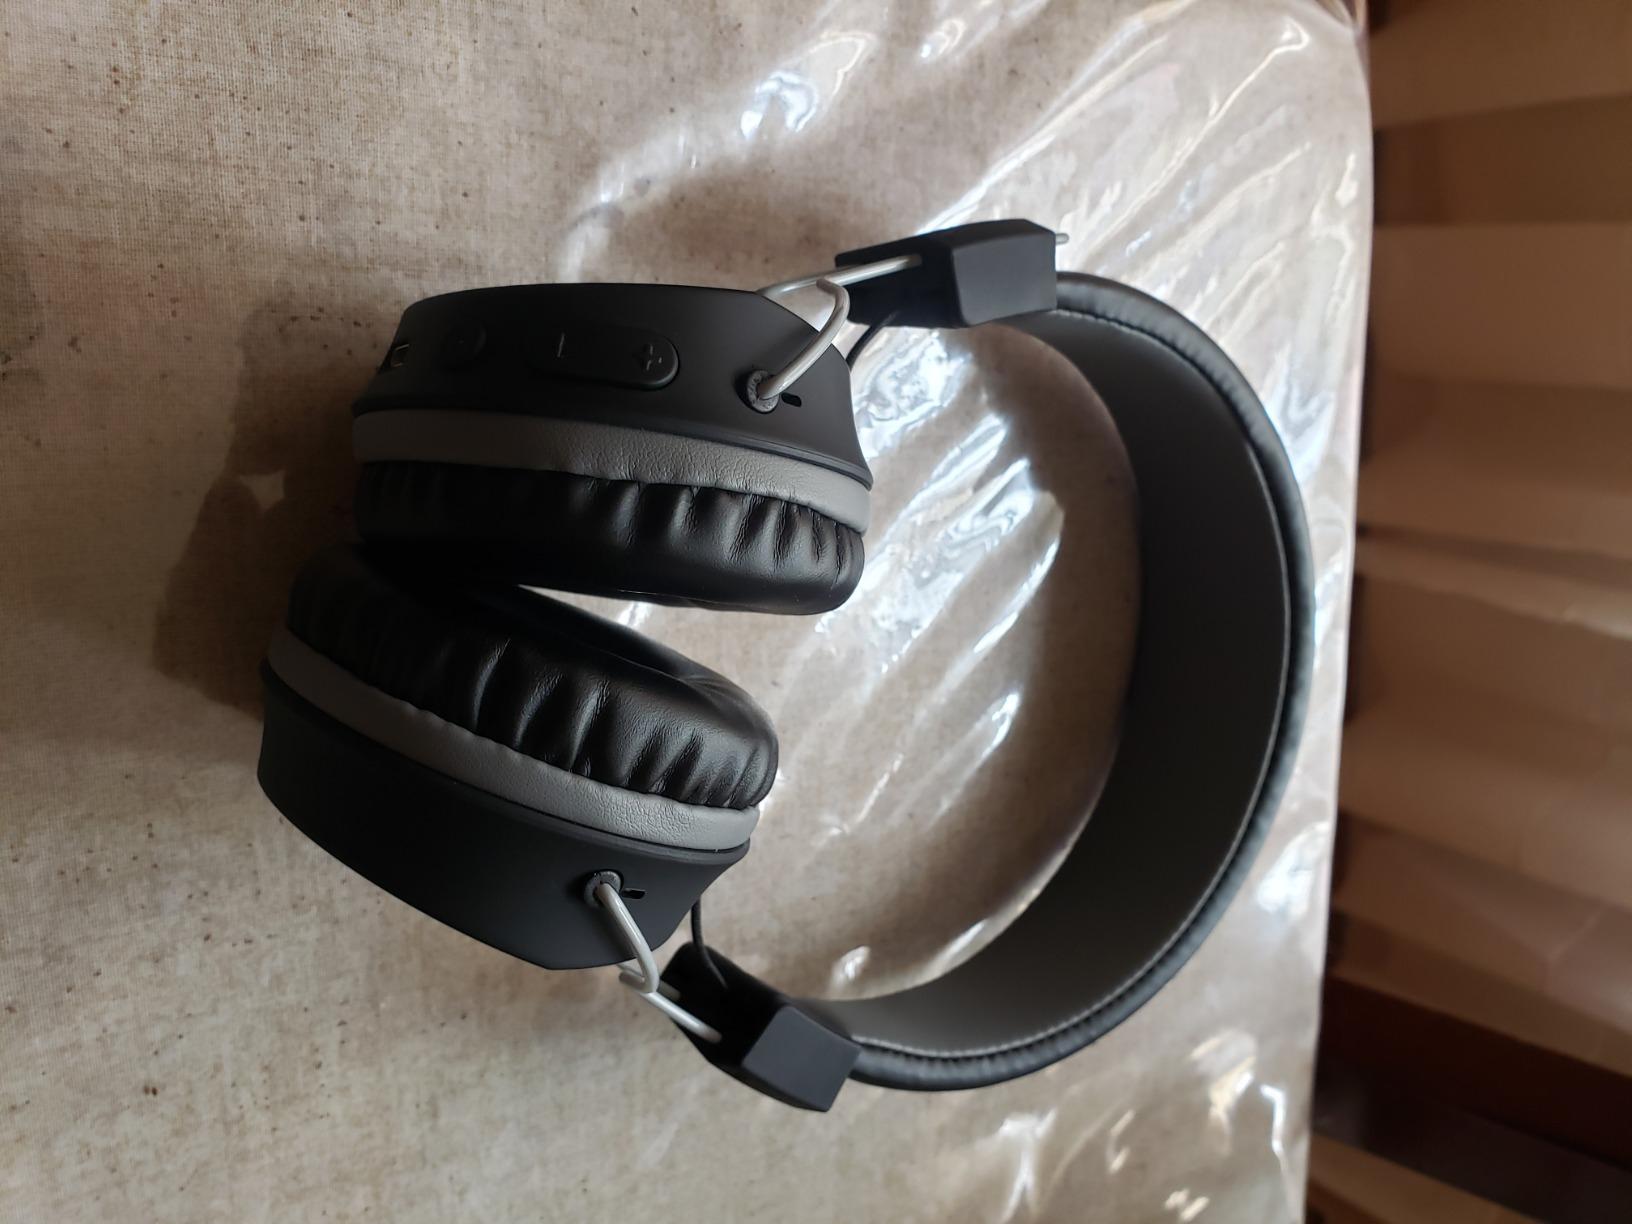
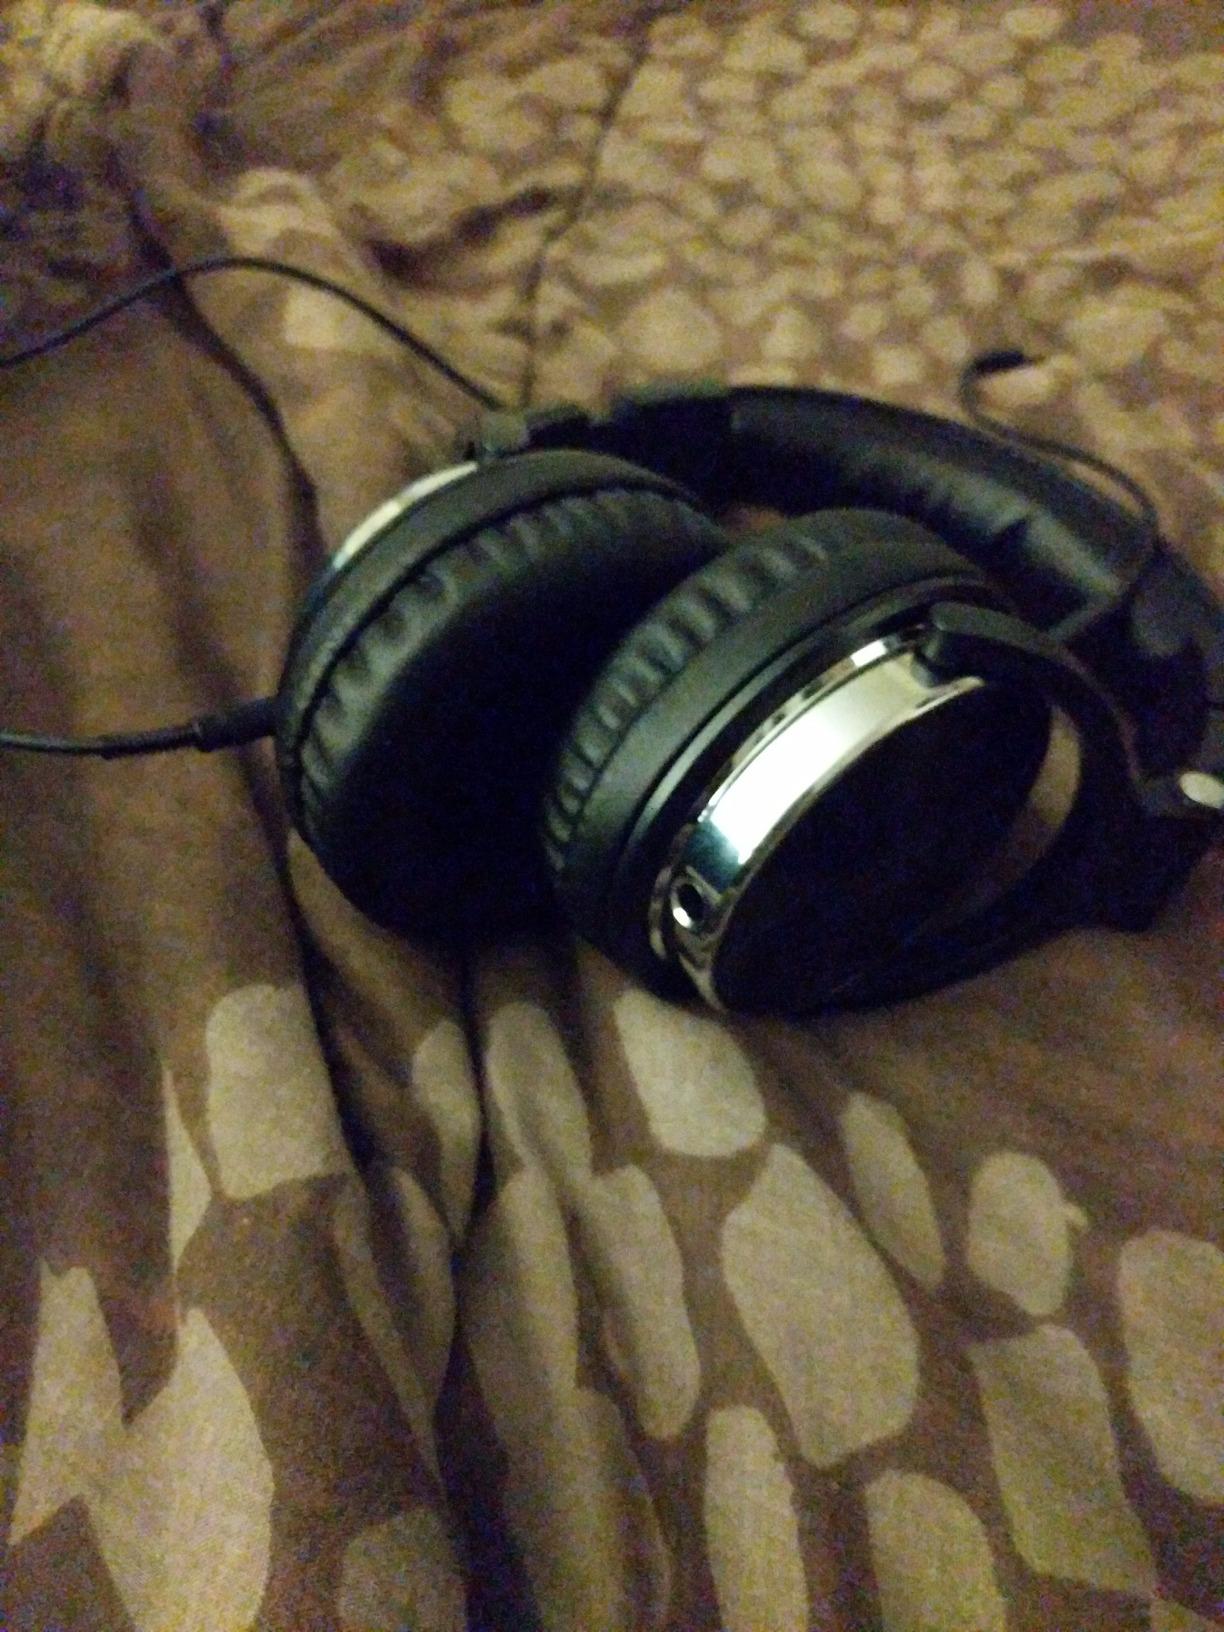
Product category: headphones
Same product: no